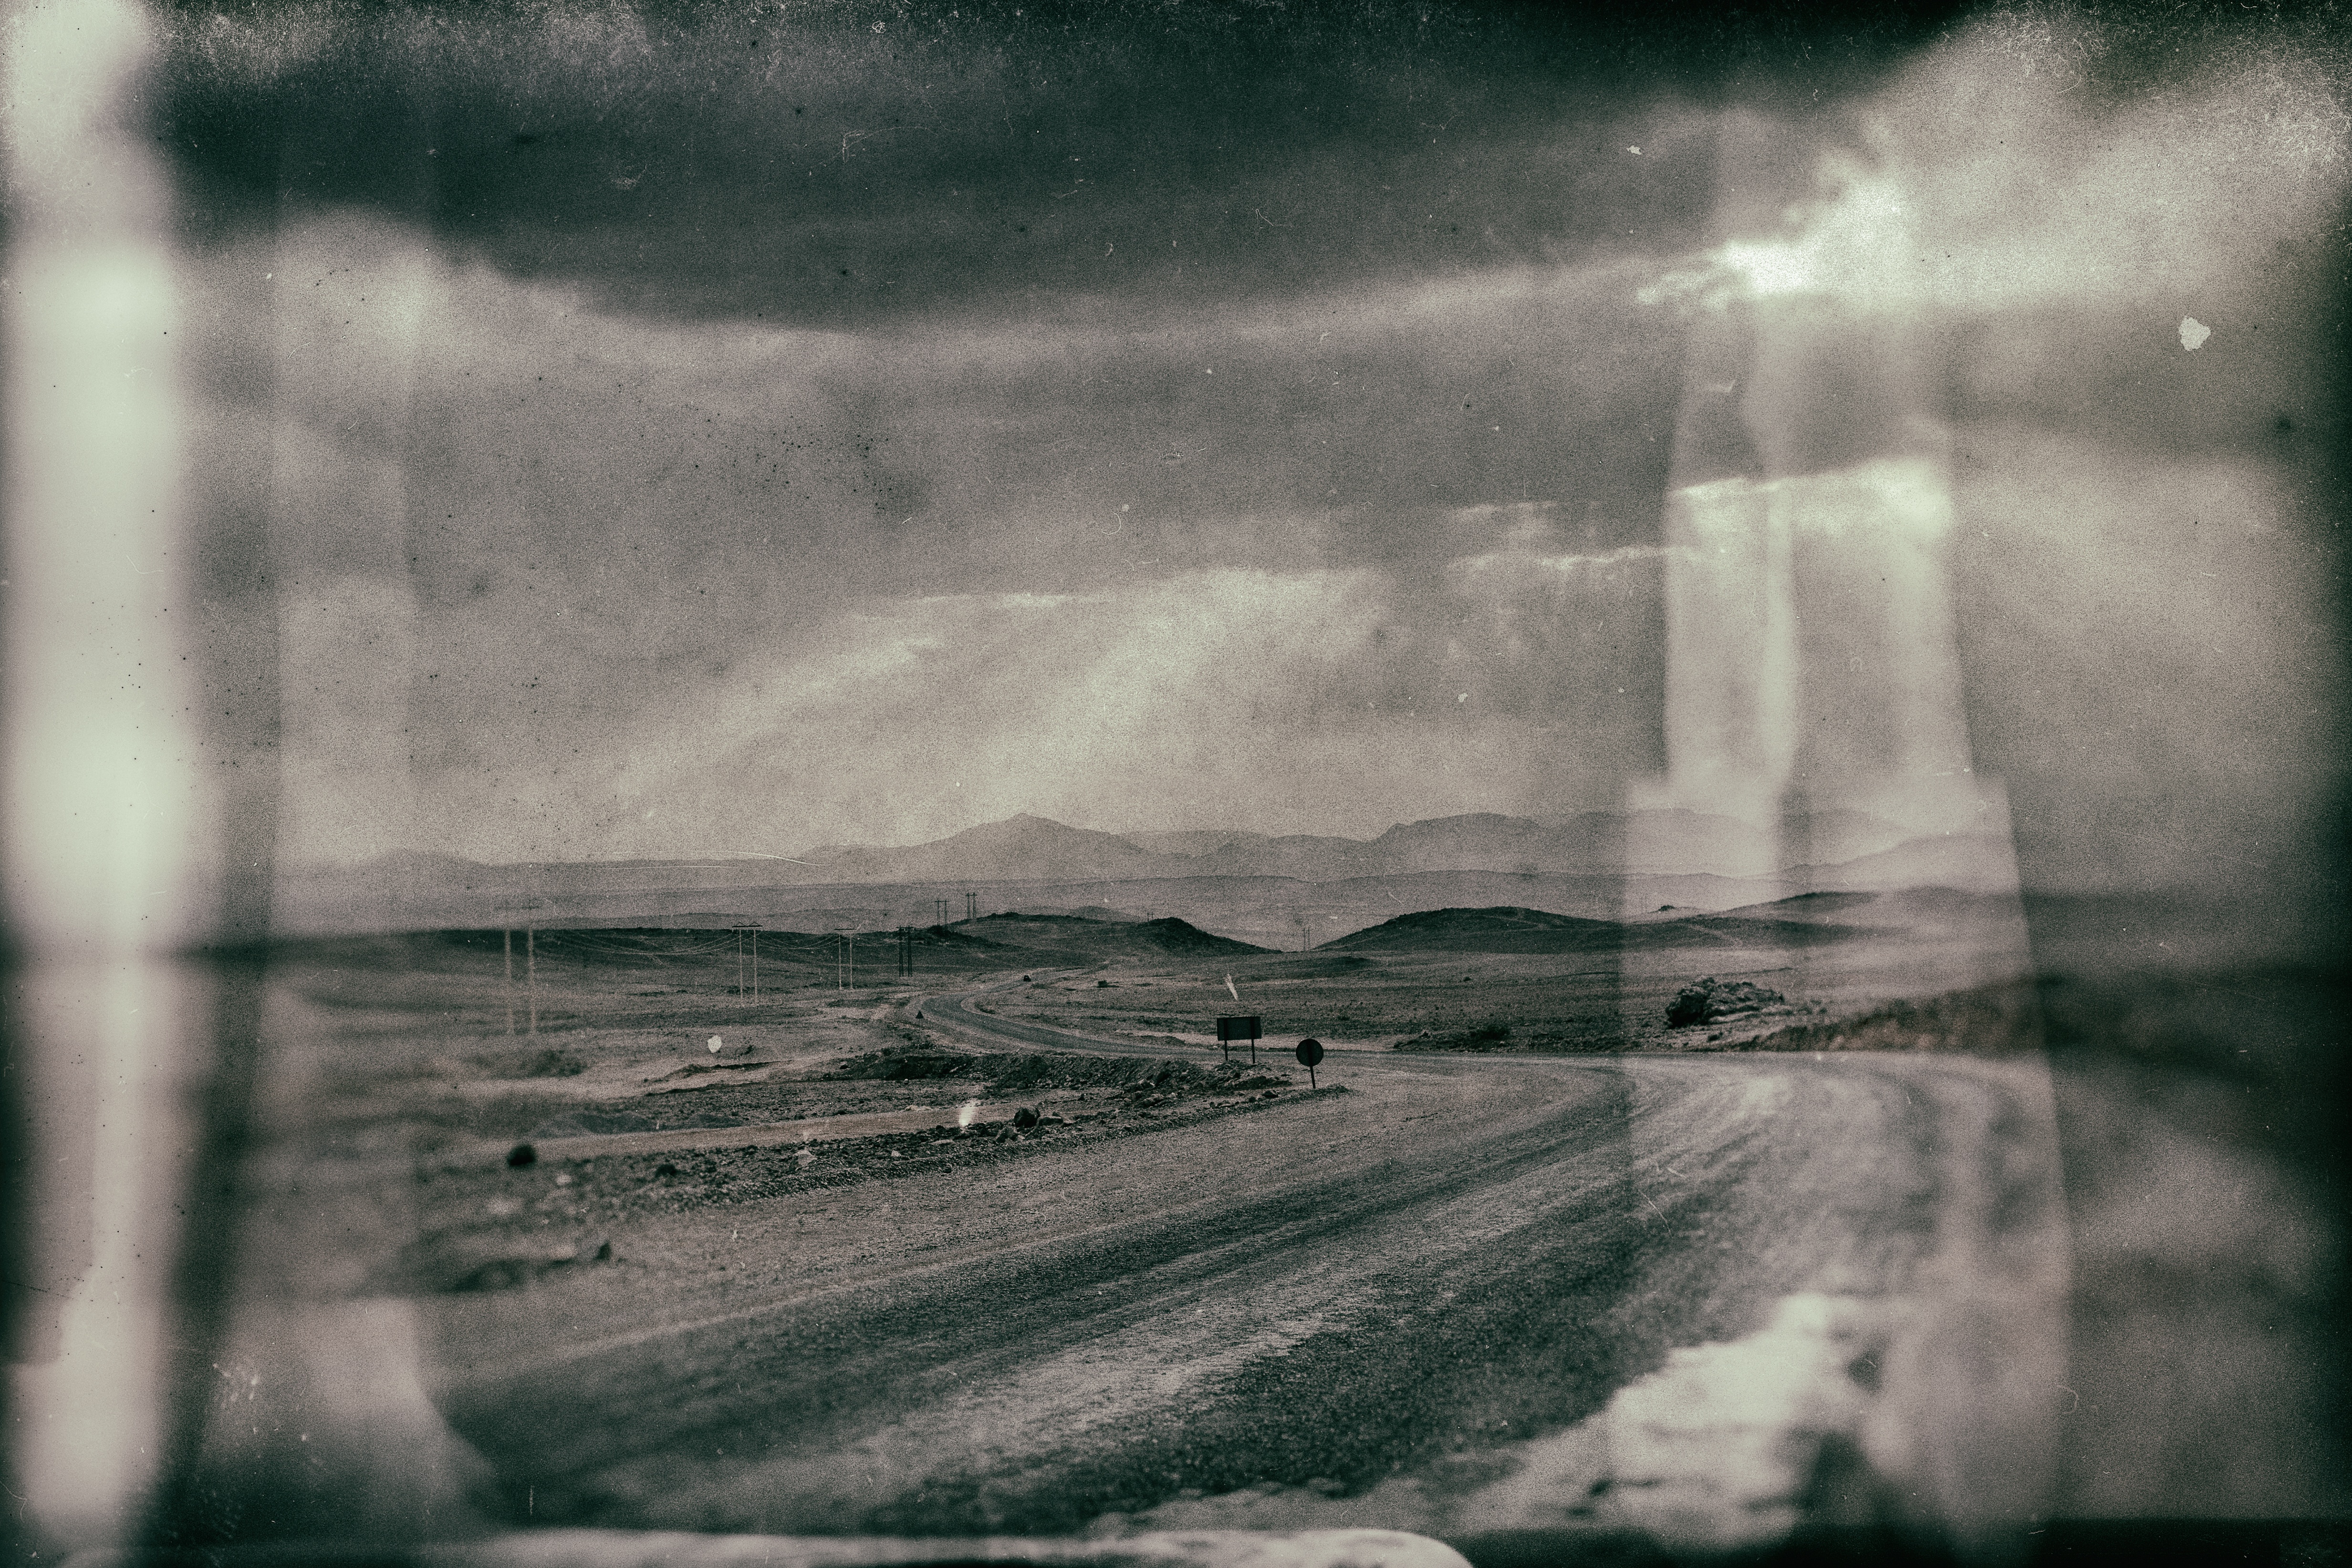
light, cloud, black and white, mist, photography, sunlight, morning, texture, atmosphere, reflection, darkness, monochrome, monochrome photography, atmospheric phenomenon, atmosphere of earth